Enfield Town branch line

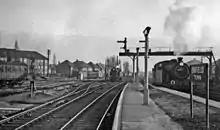
Enfield Town station in 1957 with an N7 locomotive

During 1959 Lower Edmonton (low level) railway station was temporarily re-opened and the line used for services which had been diverted due to electrification works. The final steam services ran on 21 November 1960 and operation was passed over to EMUs. Regular services from Liverpool to Cheshunt via the Southbury loop also started operating from this time.